Market (economics)

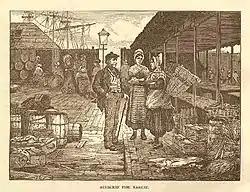
Aberdeen (Scotland) fish market

The earliest works of political economy are usually attributed to United Kingdom scholars Adam Smith, Thomas Malthus, and David Ricardo, although they were preceded by the work of the French physiocrats, such as François Quesnay (1694–1774) and Anne-Robert-Jacques Turgot (1727–1781). Smith describes how exchange of goods arose: